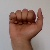
The image shows a hand gesture representing the letter 'A' in Indian Sign Language.